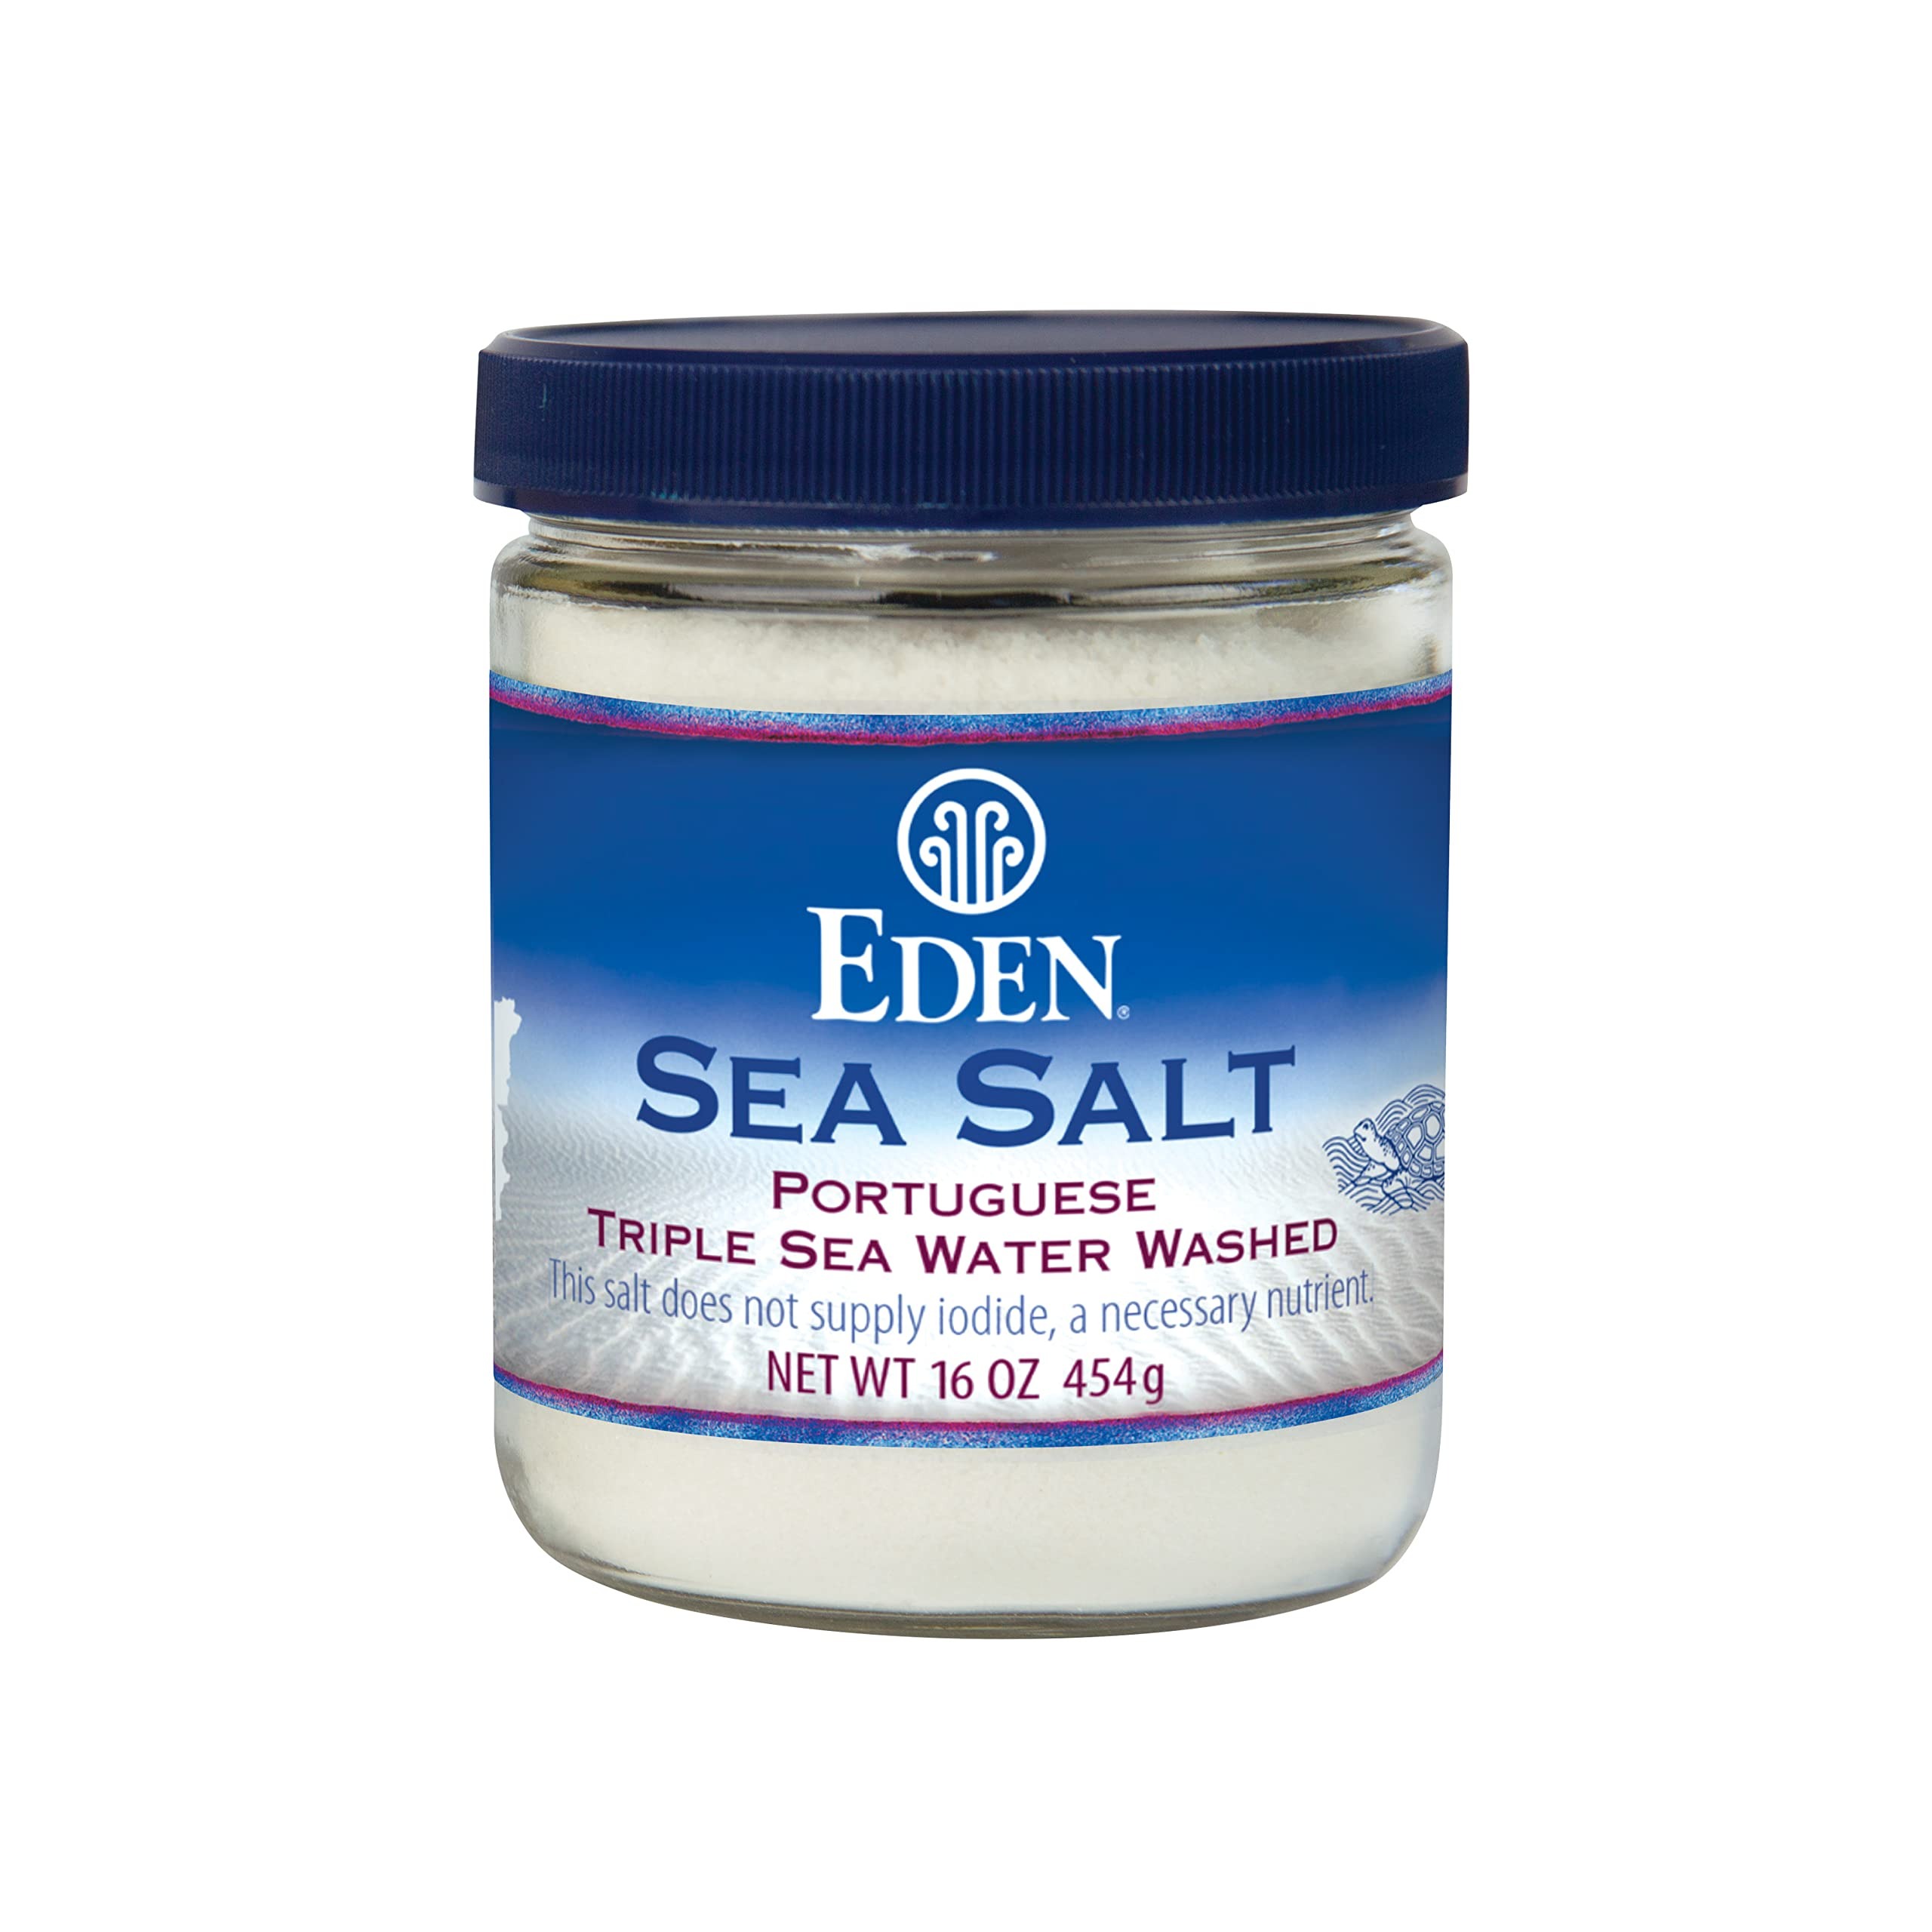
Item Name: Eden Sea Salt, Hand Harvested Portuguese, Triple Sea Water Washed, Fine Grind, 82 Trace Minerals, Glass Jar, 16 oz (1lb)
Bullet Point 1: 82 Trace Minerals
Bullet Point 2: Renowned environmentally protected salt marshes of southern Portugal
Bullet Point 3: Fine grind, and packed in a glass jar.
Bullet Point 4: Hand-harvested, and triple sea water washed for whiteness.
Product Description: EDEN Portuguese Sea Salt is from the renowned environmentally protected salt marshes of southern Portugal, Algarve (al-gar-vay) province, one of Earth's most beautiful seashores. Located at the mouth of the Mediterranean Sea this region has supplied salt to the entire known world for millennia. It is believed the Phoenicians originally built the clay salt basins called 'salinas' and later the Moors and Romans worked them. Salt is hand harvested in the same manner used there for over 3,000 years. The Algarve region is ideal for sea salt production with its sunny climate, dry Atlantic winds, and hot winds that blow from North Africa. All these assist the evaporation process together with minimal rainfall helps produce a pure, naturally white sea salt. The salinas of Algarve are a complex system of lagoons interconnected by canals. The footpath banks are planted with hedges that resist erosion during winter storms. The Atlantic flows into the canals filling the man-made patchwork of rectangular, hard sun-baked clay salinas. Evaporation from sun and wind transform the sea into a layer of large coarse crystals called 'sal marinho tradicional' or traditional sea salt. The crystals are hand harvested by the 'marenotos' or salters using a long rake to gather the crystals. Using strong, swift strokes the marenoto draw them to one side of each basin. Using shovels the crystals are moved to a dry basin and piled into pyramids that become several feet high as harvest season progresses. These coarse crystals dry further and are moved to an area where sea water washing removes sand and seaweed. Sun dried again the crystals are sea water bathed again. Water is then centrifuged out. This cleaning process is repeated several times, brightening the salt while preserving flavor and nutrients. The crystals are then milled and sifted to ensure a consistent grain and sent to a dryer where warm air reduces moisture content to 0.01%.
Value: 16.0
Unit: Ounce

Price: 5.09